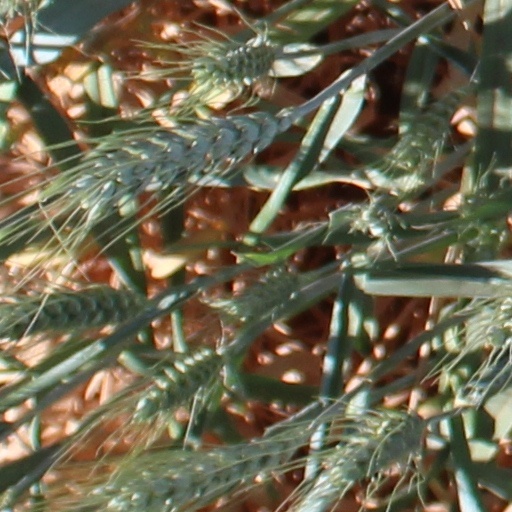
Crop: wheat